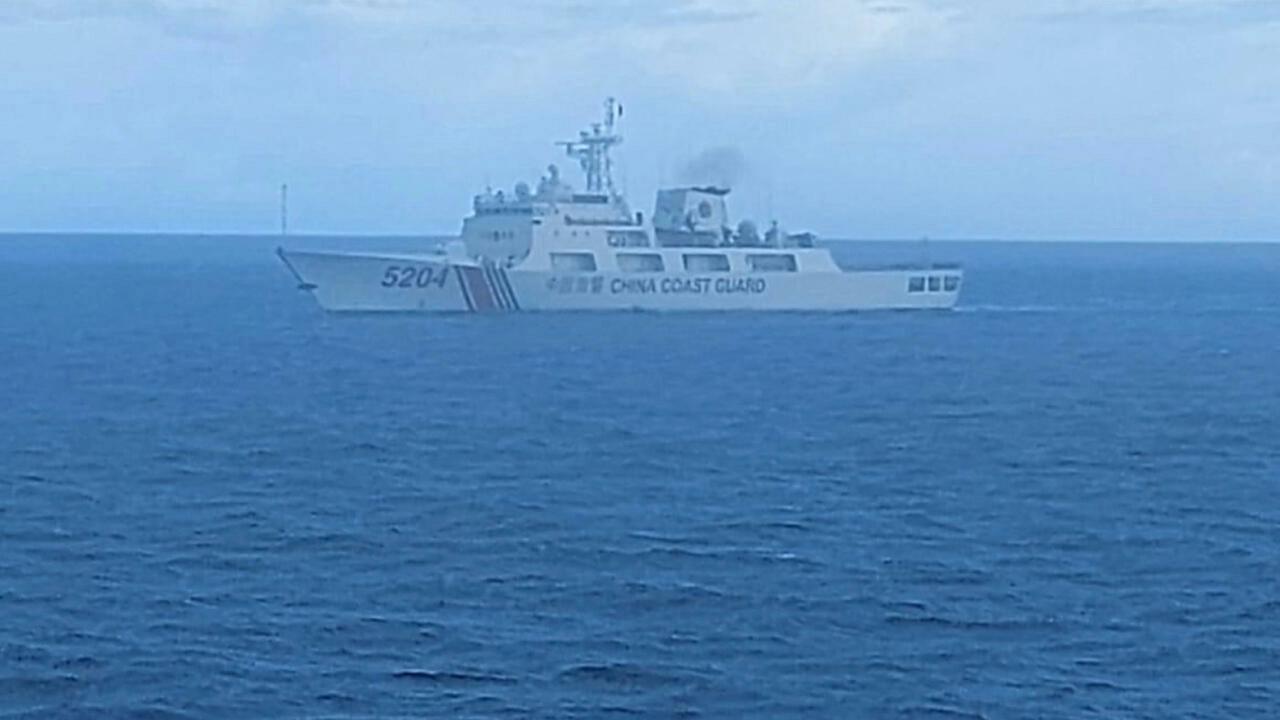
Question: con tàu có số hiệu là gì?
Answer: con tàu có số hiệu là 5 204